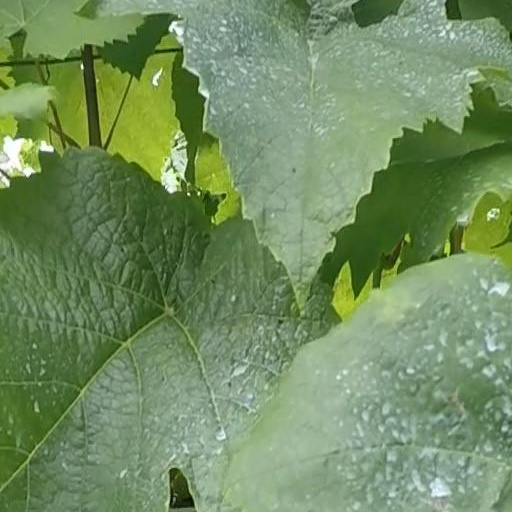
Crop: grape